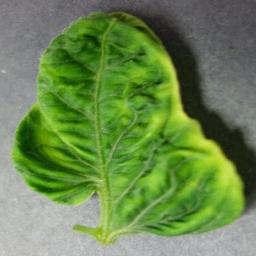
Label: Tomato___Tomato_Yellow_Leaf_Curl_Virus